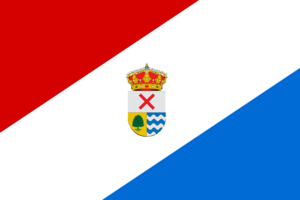
Rascafría est une commune de la Communauté de Madrid, en Espagne. Au sud de la commune se trouve l'ancienne chartreuse d'El Paular, aujourd'hui abbaye bénédictine.